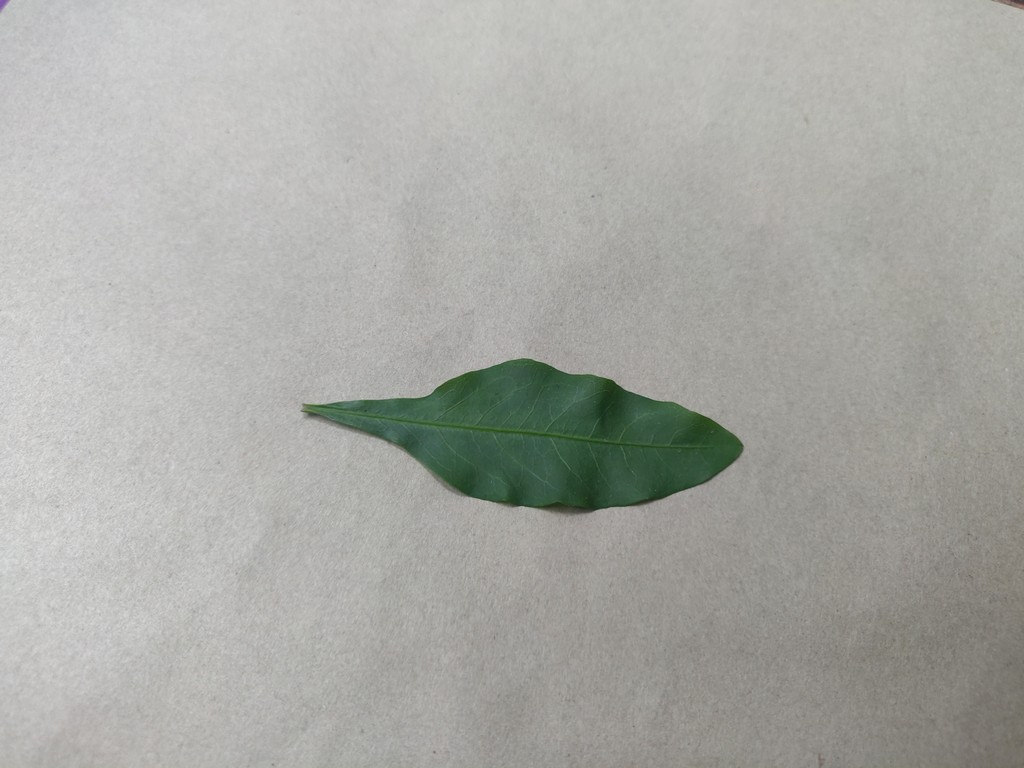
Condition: Healthy
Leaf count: single
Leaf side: front